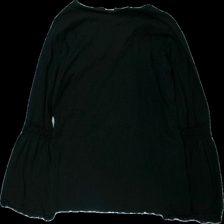
View: back
Type: Top
Category: Ladies
Brand: Not in the list
Brand text on label: comfort fashion quality
Colors: Black
Material: 100% bomull
Pattern: Embroidered
Cut: Regular
Size: 42
Season: All
Price range: <50
Recommended usage: Reuse
Description: tröja med broderi
Comment: lite urtvättad